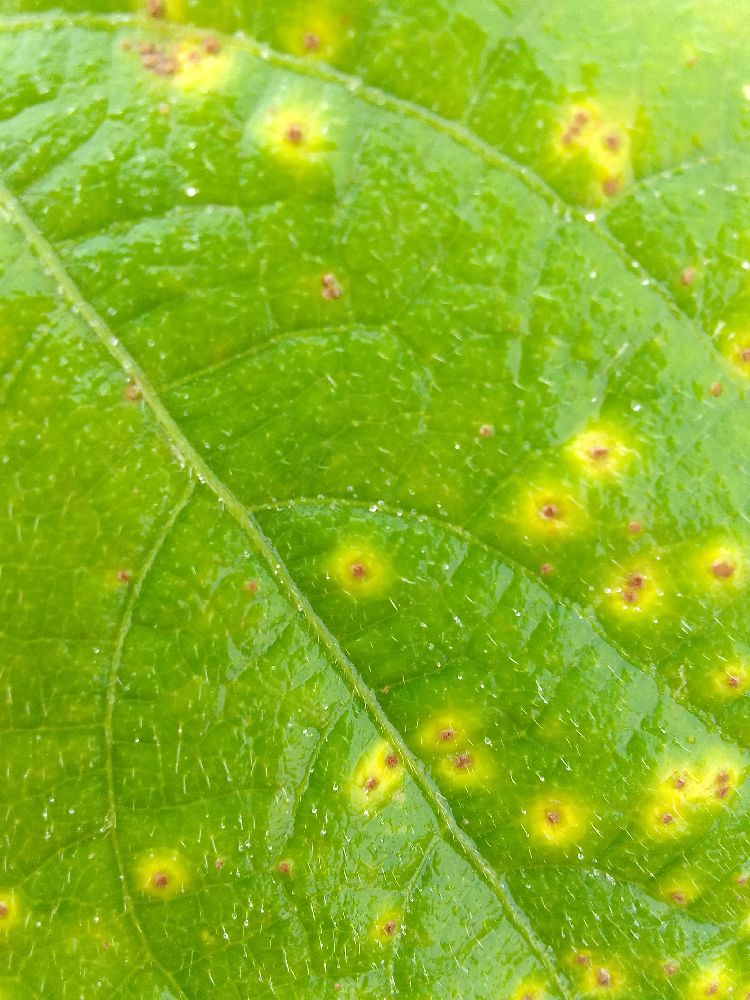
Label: rust